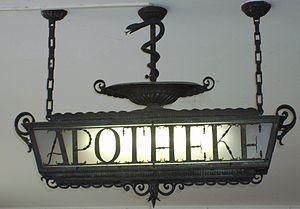
Enseigne de pharmacie à Morat, dans le Canton de Fribourg, en Suisse.